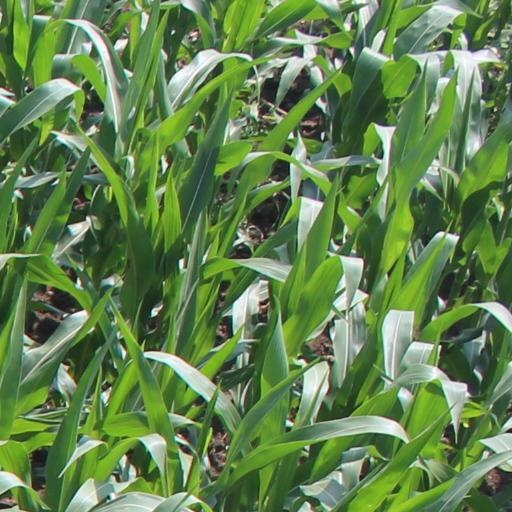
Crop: maize; corn